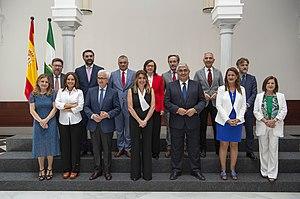
Le gouvernement Díaz II est le gouvernement de l'Andalousie entre le 18 juin 2015 et le 22 janvier 2019, durant la Xᵉ législature du Parlement d'Andalousie. Il est présidé par Susana Díaz.